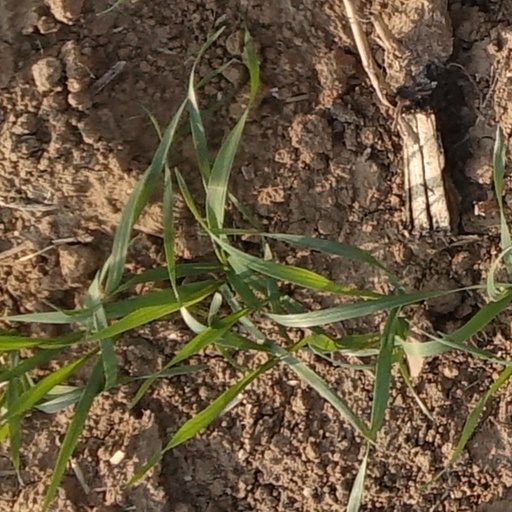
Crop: wheat